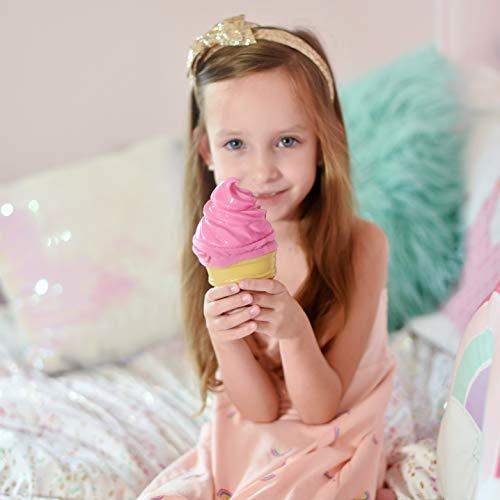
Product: Sunny Days Entertainment Cool Cats Collectible Plush Transform from Scented Ice Cream Cone Into Adorable Cats
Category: Toys & Games | Stuffed Animals & Plush Toys | Plush Interactive Toys
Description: Each scented ice cream cone flips inside out to reveal a plush kitten.
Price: $9.99
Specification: ProductDimensions:2.8x2.8x6inches|ItemWeight:5.6ounces|ShippingWeight:4ounces(Viewshippingratesandpolicies)|ASIN:B07SHVBDNS|Itemmodelnumber:320015|Manufacturerrecommendedage:36months-9years